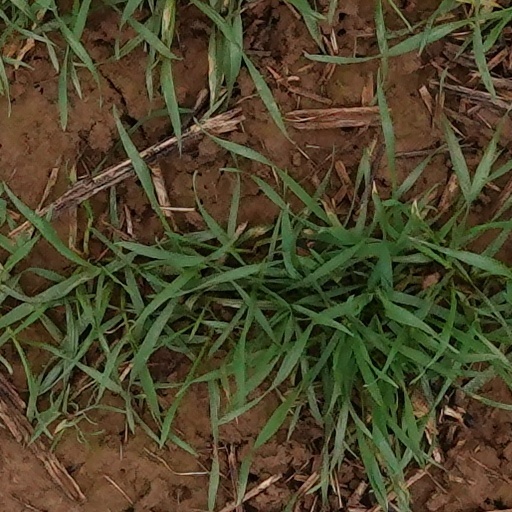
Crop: wheat